Homeric Hymns

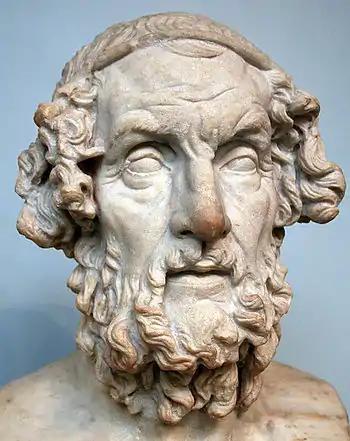
A Roman bust of Homer, considered in antiquity to be the poet of the "Homeric Hymns", after a Hellenistic version of the second century BCE

The "Homeric Hymns" mostly date to the archaic period of Greek history, though they often retell much older stories. The earliest of the hymns date to the seventh century BCE; most were probably composed between that century and the sixth century BCE, though the "Hymn to Ares" was composed considerably later and may date from as late as the fifth century CE. Although the individual hymns can rarely be dated with certainty, the longer poems (Hymns 2–5) are generally considered archaic in date.